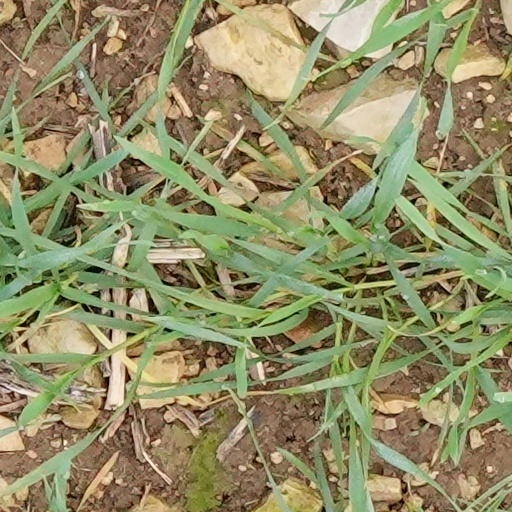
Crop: wheat